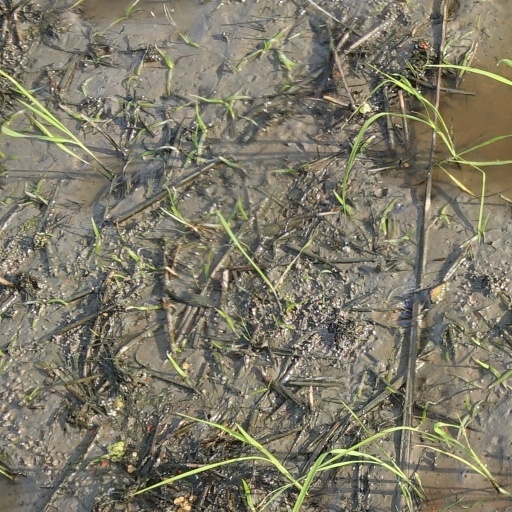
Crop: rice